List of Top Country Albums number ones of 2016

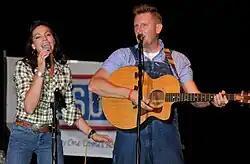
"Hymns That Are Important to Us" by Joey + Rory reached number one in the issue of "Billboard" dated March 5, 2016. Joey Feek (left) died on March 4.

Top Country Albums is a chart that ranks the top-performing country music albums in the United States, published by "Billboard". In 2016, 22 different albums topped the chart; placings were based on electronic point of sale data from retail outlets.